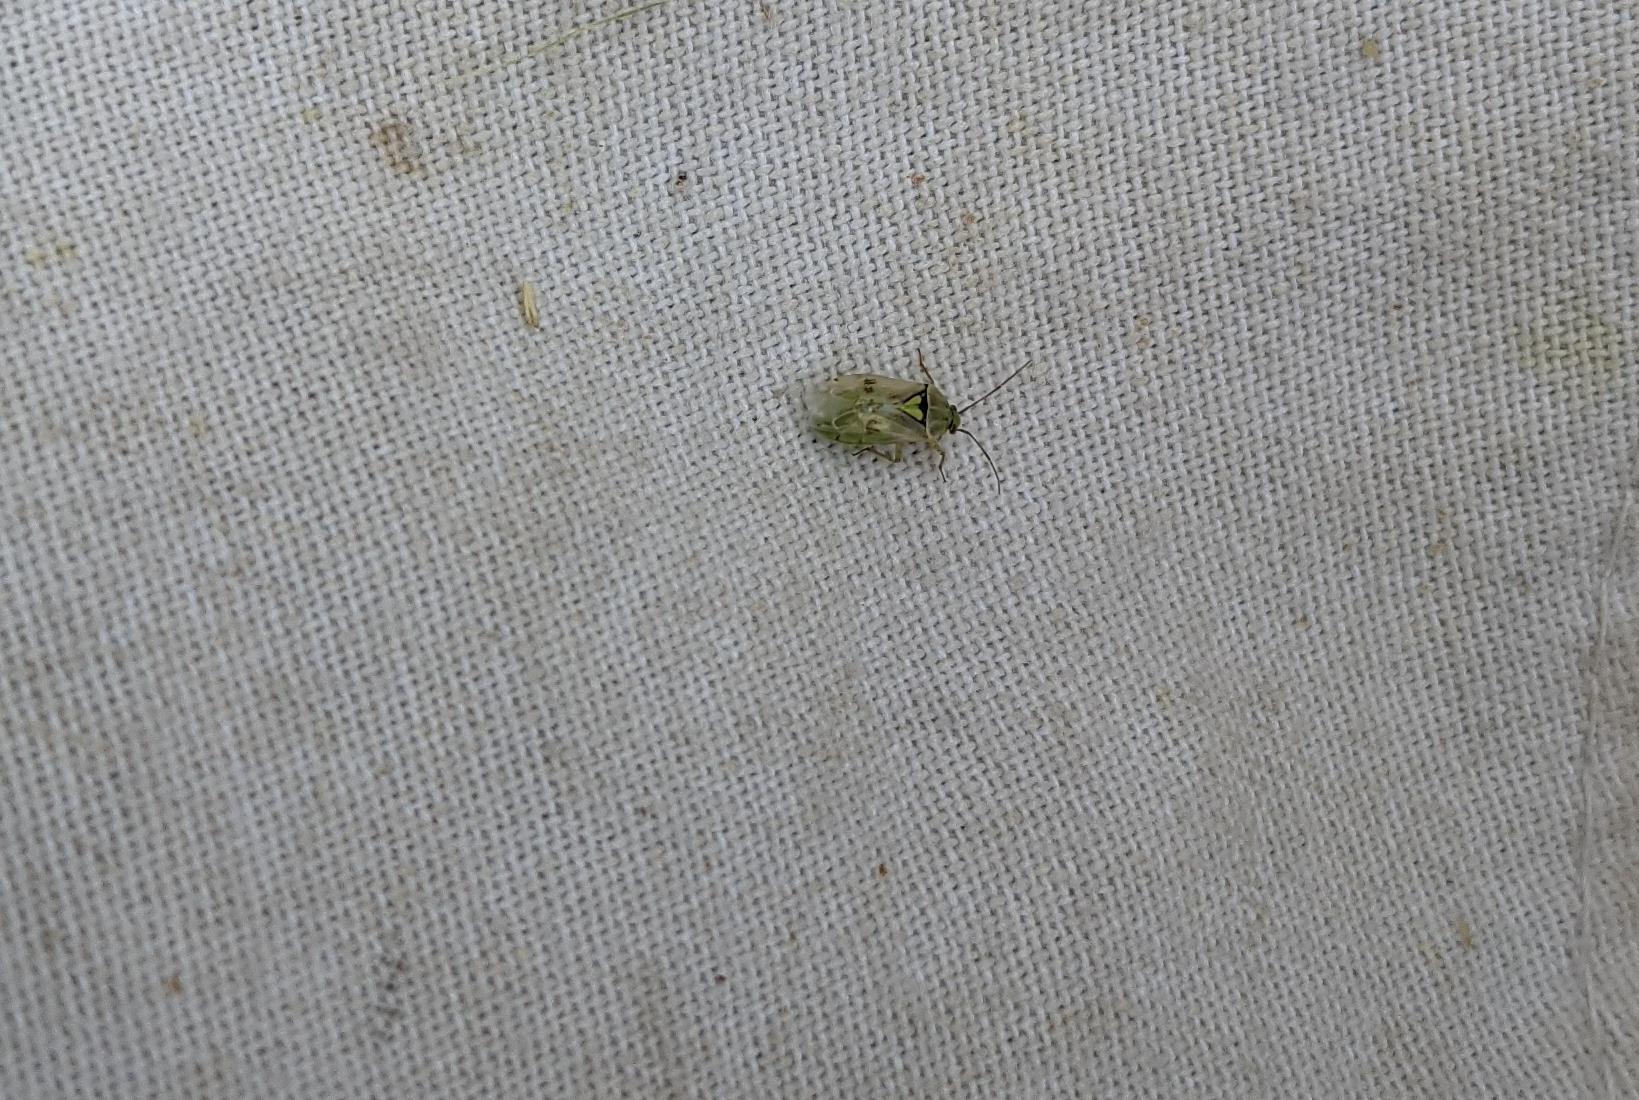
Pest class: lygus_bug